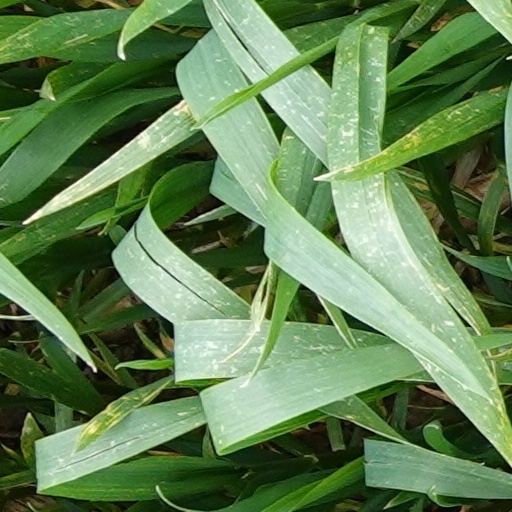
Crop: wheat